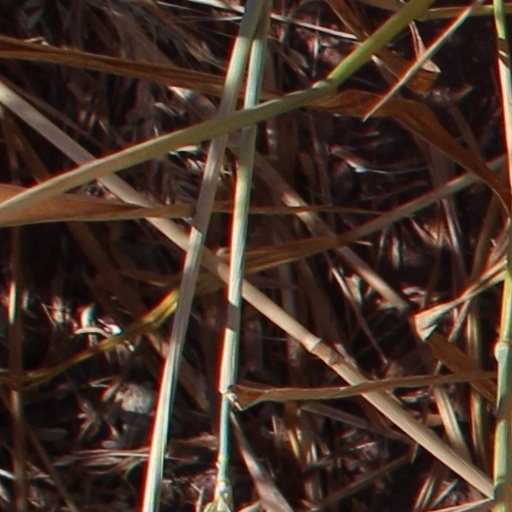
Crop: wheat